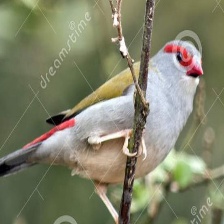
Species: RED BROWED FINCH
Scientific name: NEOCHMIA TEMPORALIS
ImageNet parent category: house_finch